SG2 Shareable (Fire Control) Software Suite (S4)

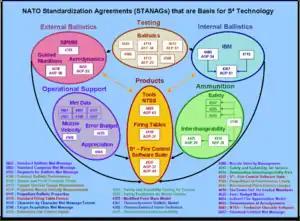
STANAG which are the basis for S4 technology

A number of papers and presentations have been published, such as a formal description of the early history of the suite and a later presentation in the International Symposium of Ballistics (ISB) forum sponsored by the International Ballistics Society (IBS).